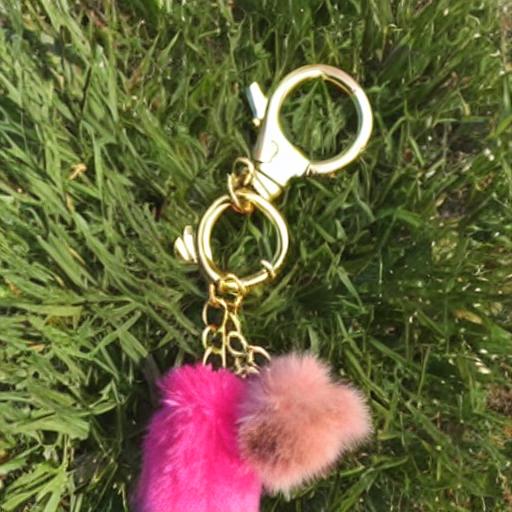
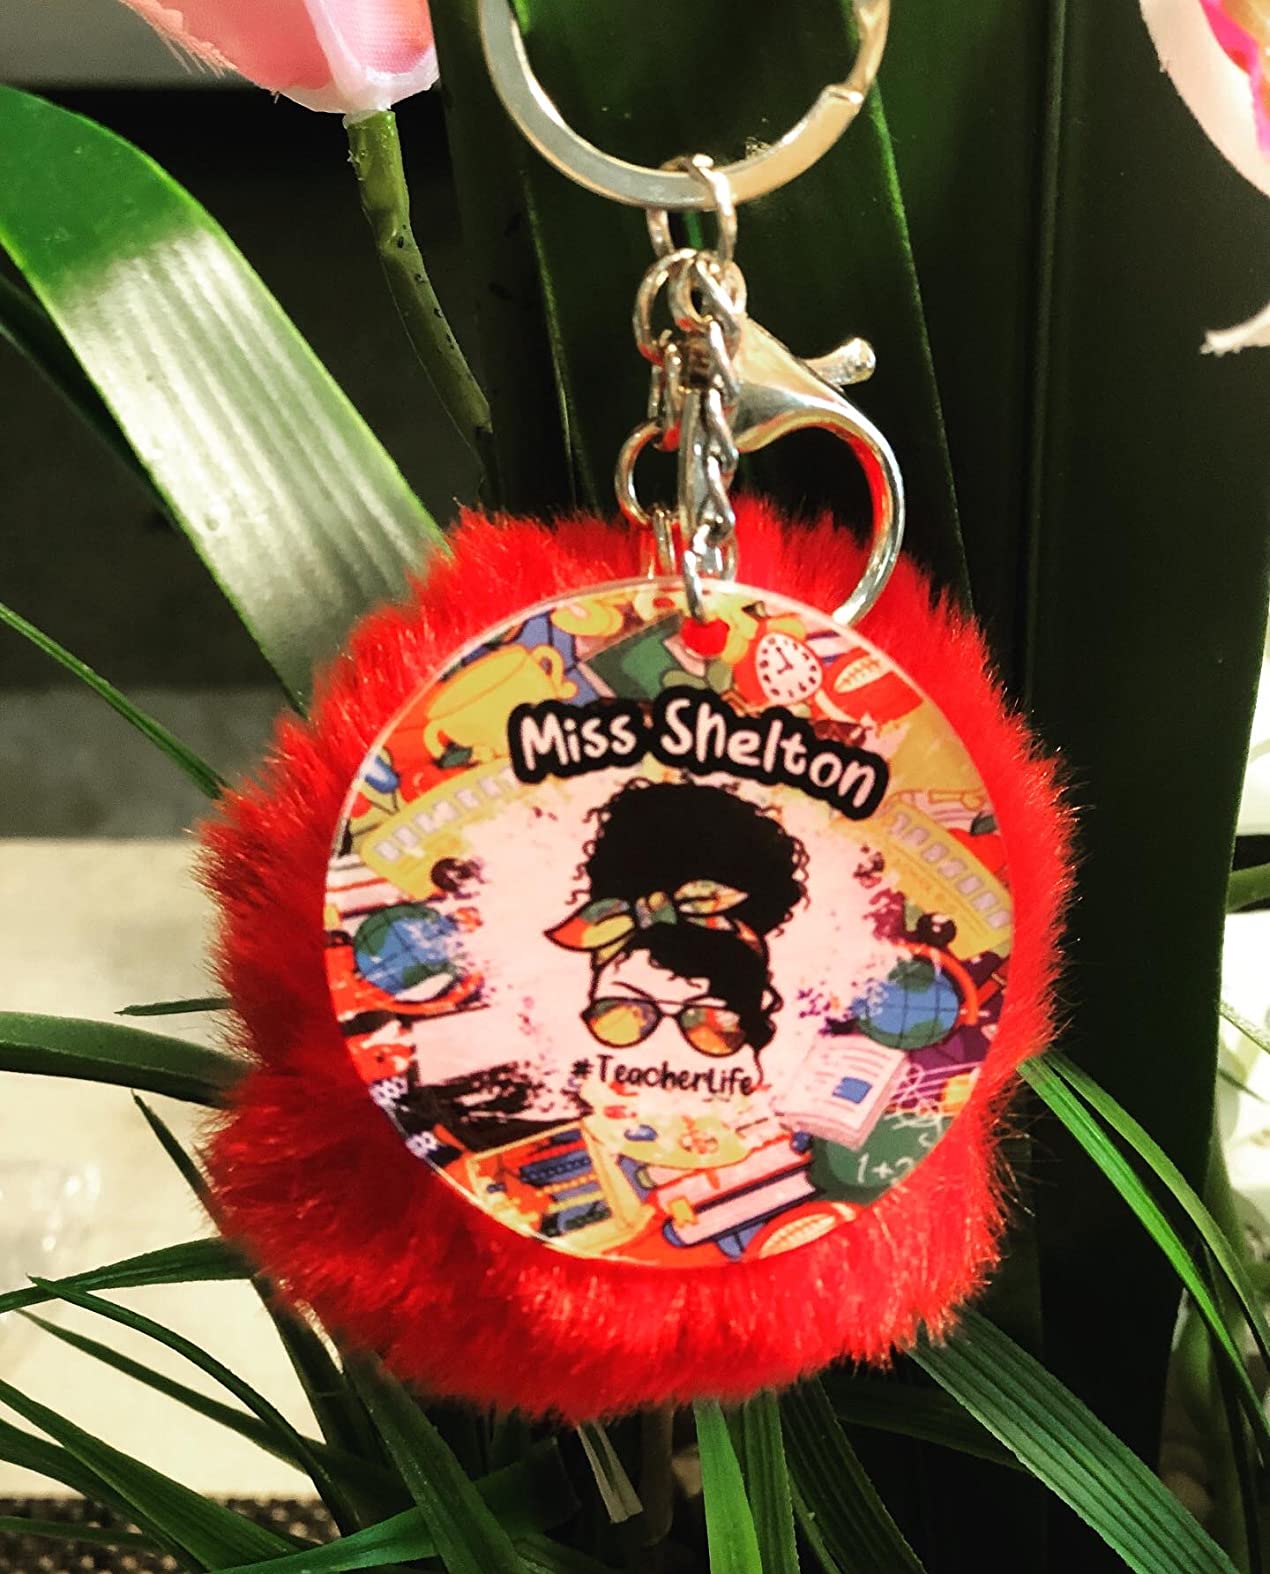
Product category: accessories_keychain
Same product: no